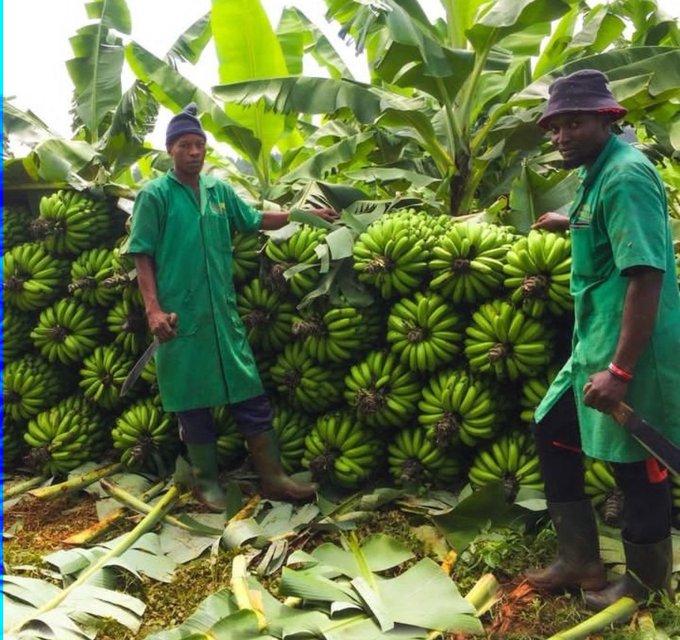
Wakulima wawili waliovalia makoti yenye rangi ya kijani wakiwa katika shamba ambapo wanevuna mikungu mingi ya ndizi iliyopangwa chini, ikisubiriwa kubebwa na kupeleka sokoni kwajili ya kuuzwa.